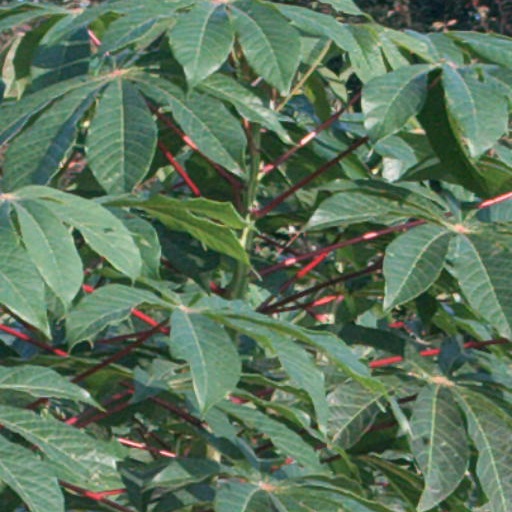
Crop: cassava